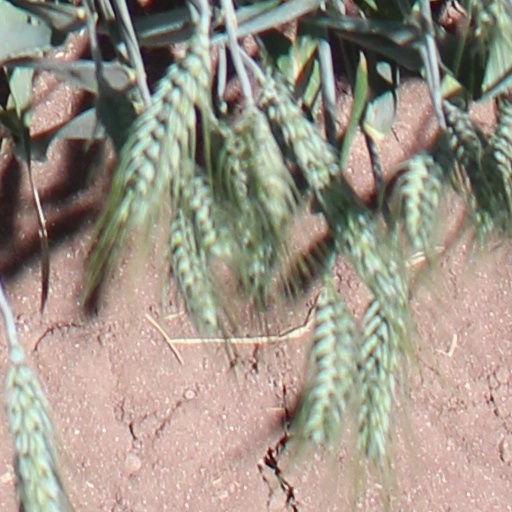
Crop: wheat